Yellow-browed bunting

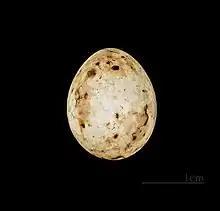
"Emberiza chrysophrys" MHNT

The yellow-browed bunting (Emberiza chrysophrys) is a passerine bird in the bunting family Emberizidae, a group now separated by most modern taxonomists from the finches (Fringillidae). The genus name "Emberiza" is from Old German "Embritz", a bunting. The specific "chrysophrys" is from Ancient Greek , "golden-browed".